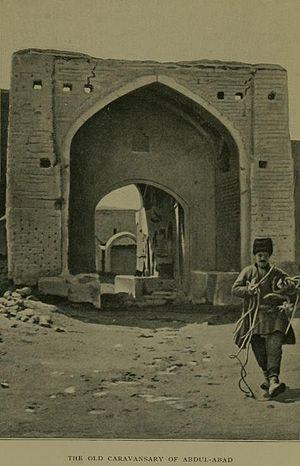
Émile Antoine Henry de Bouillane, né le 14 janvier 1867 à Montélimar et mort en 1937, est un militaire et explorateur français Officier de la Légion d'honneur.